Alice Stebbins Wells

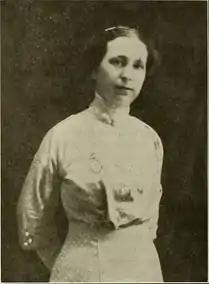
Wells in 1912

Since 1891, law enforcement agencies had employed women only for the care of female prisoners. After Wells successfully petitioned for a place on the LAPD and was sworn in on September 12, 1910, she was hired and equipped with a telephone call box key, a police rule book and first aid book, and the "Policewoman's Badge Number One". Wells was responsible for hand sewing her own police uniform, which was the first police woman's uniform in the United States. It was a floor-length dress and jacket, khaki in color. A reproduction of this very outfit is on display at The Los Angeles Police Historical Society Museum. Wells was assigned to work with the LAPD's first juvenile officer, and was quickly the subject of an order issued by the force that ruled that young women could now only be questioned by female police officers. Wells began her career supervising skating rinks and dance halls, as well as interacting with female members of the public. In addition, although Wells was a sworn officer she was not entitled to carry a gun, unlike male officers. Two years after Wells joined the force, two other female officers were sworn in, with all female officers now under the control of the Civil Service. Sixteen other cities and several foreign countries hired female police officers as a direct result of Wells' activities by 1915, when Wells created the International Policewomen's Association. Nine years after Wells was hired, the LAPD had hired four other white policewomen, and swore in Georgia Ann Robinson, the first African American policewoman hired by the LAPD. Wells always advocated for more women officers to help youth in need and women who might not feel comfort in speaking to policemen. Wells also founded, and was the president of, the Los Angeles Social Hygiene Society where she supported sex education in the city of Los Angeles.